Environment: real
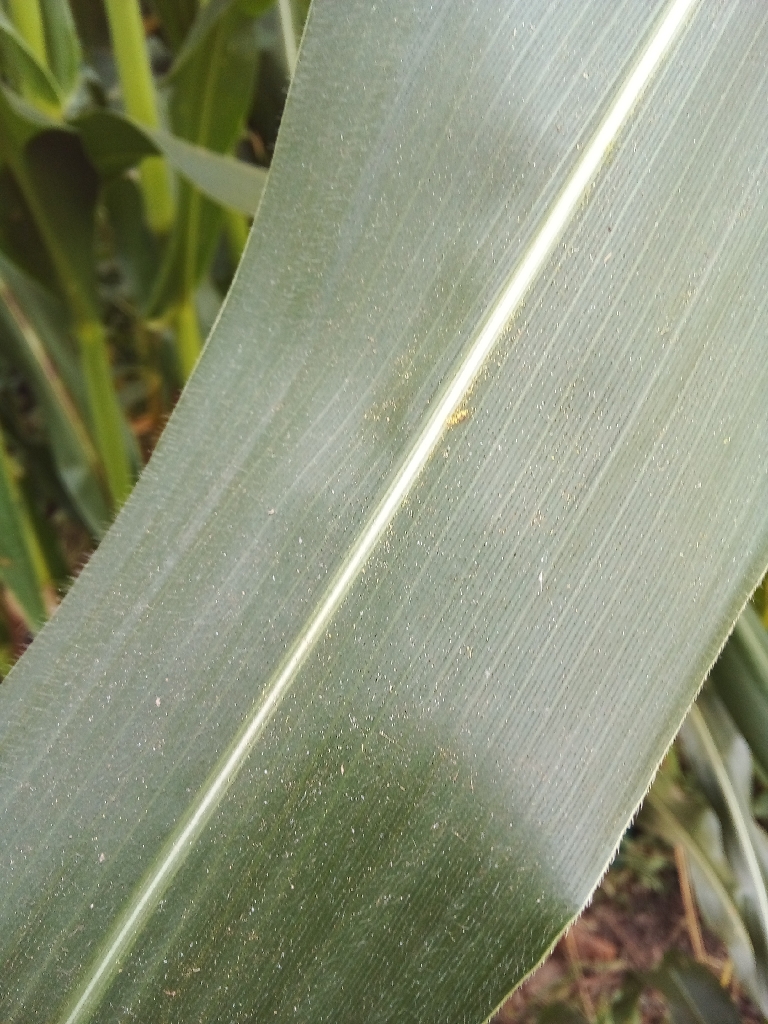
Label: healthy